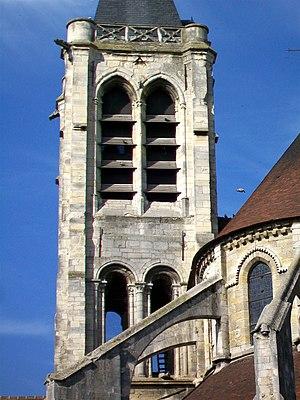
Vue rapprochée des deux étages supérieurs du clocher depuis l'est.
L'église Saint-Pierre-Saint-Paul est une église catholique paroissiale située à Gonesse, en France. C'est la plus grande église du pays de France. Elle a été construite entre 1180 et 1305 environ sous trois principales campagnes de travaux, en réutilisant la base et le premier étage d'un clocher roman du second quart du XIIᵉ siècle. Le plan prévoit une nef de huit travées accompagnée de deux bas-côtés ; un chœur composée d'une travée droite et d'une abside en hémicycle ; et un déambulatoire sans chapelles rayonnantes, ce qui est assez rare. L'architecture gothique est très soignée, et les chapiteaux sont d'une grande qualité. Le vaisseau central comporte un triforium ou des galeries ouvertes sur combles sur toute sa longueur. La nef, qui date pour l'essentiel de la période comprise entre 1245 et 1305 environ, répond au parti fixé par l'architecte qui lança la construction du bas-côté nord au début du XIIIᵉ siècle, et sa conception est propre à la première période gothique. Le triforium est néanmoins de style gothique rayonnant, et semble calqué sur la basilique Saint-Denis. L'étage des fenêtres hautes et les voûtes n'ont jamais été exécutés.